Todd Schuler

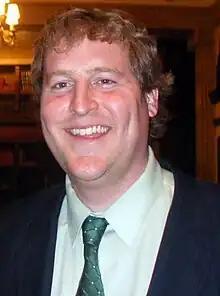
Schuler in 2007

Todd L. Schuler (born January 20, 1977) is an American politician from Maryland and a member of the Democratic Party.